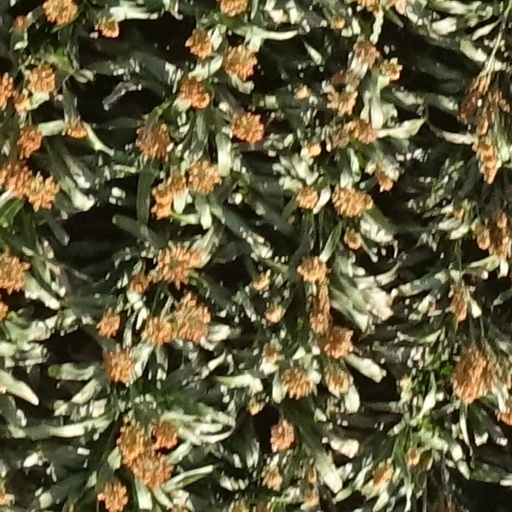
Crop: sorghum